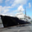
Label: ship